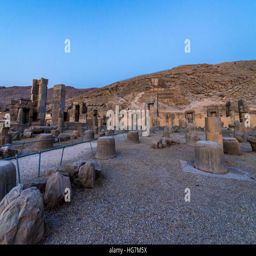
hall of a columns in ancient city